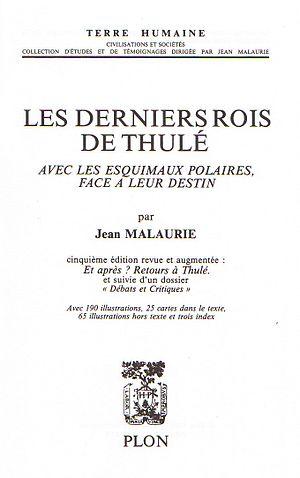
Les Derniers Rois de Thulé de Jean Malaurie.
Terre humaine est une collection des éditions Plon, créée en février 1954 par Jean Malaurie. Terre humaine a publié à ce jour une centaine de titres, dont une vingtaine au moins sont considérés, dans le monde, comme de grands classiques de l'anthropologie et de l'ethnologie.